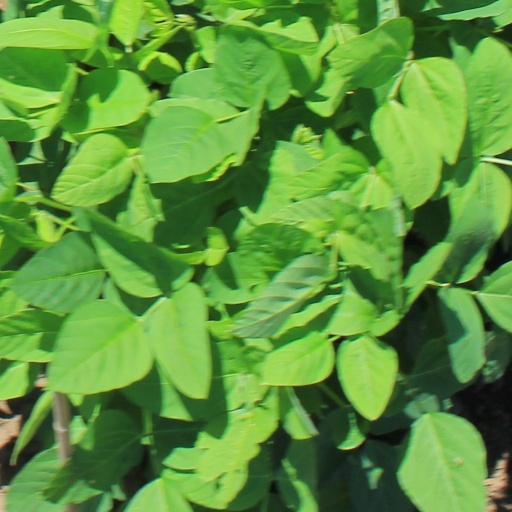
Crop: soybean